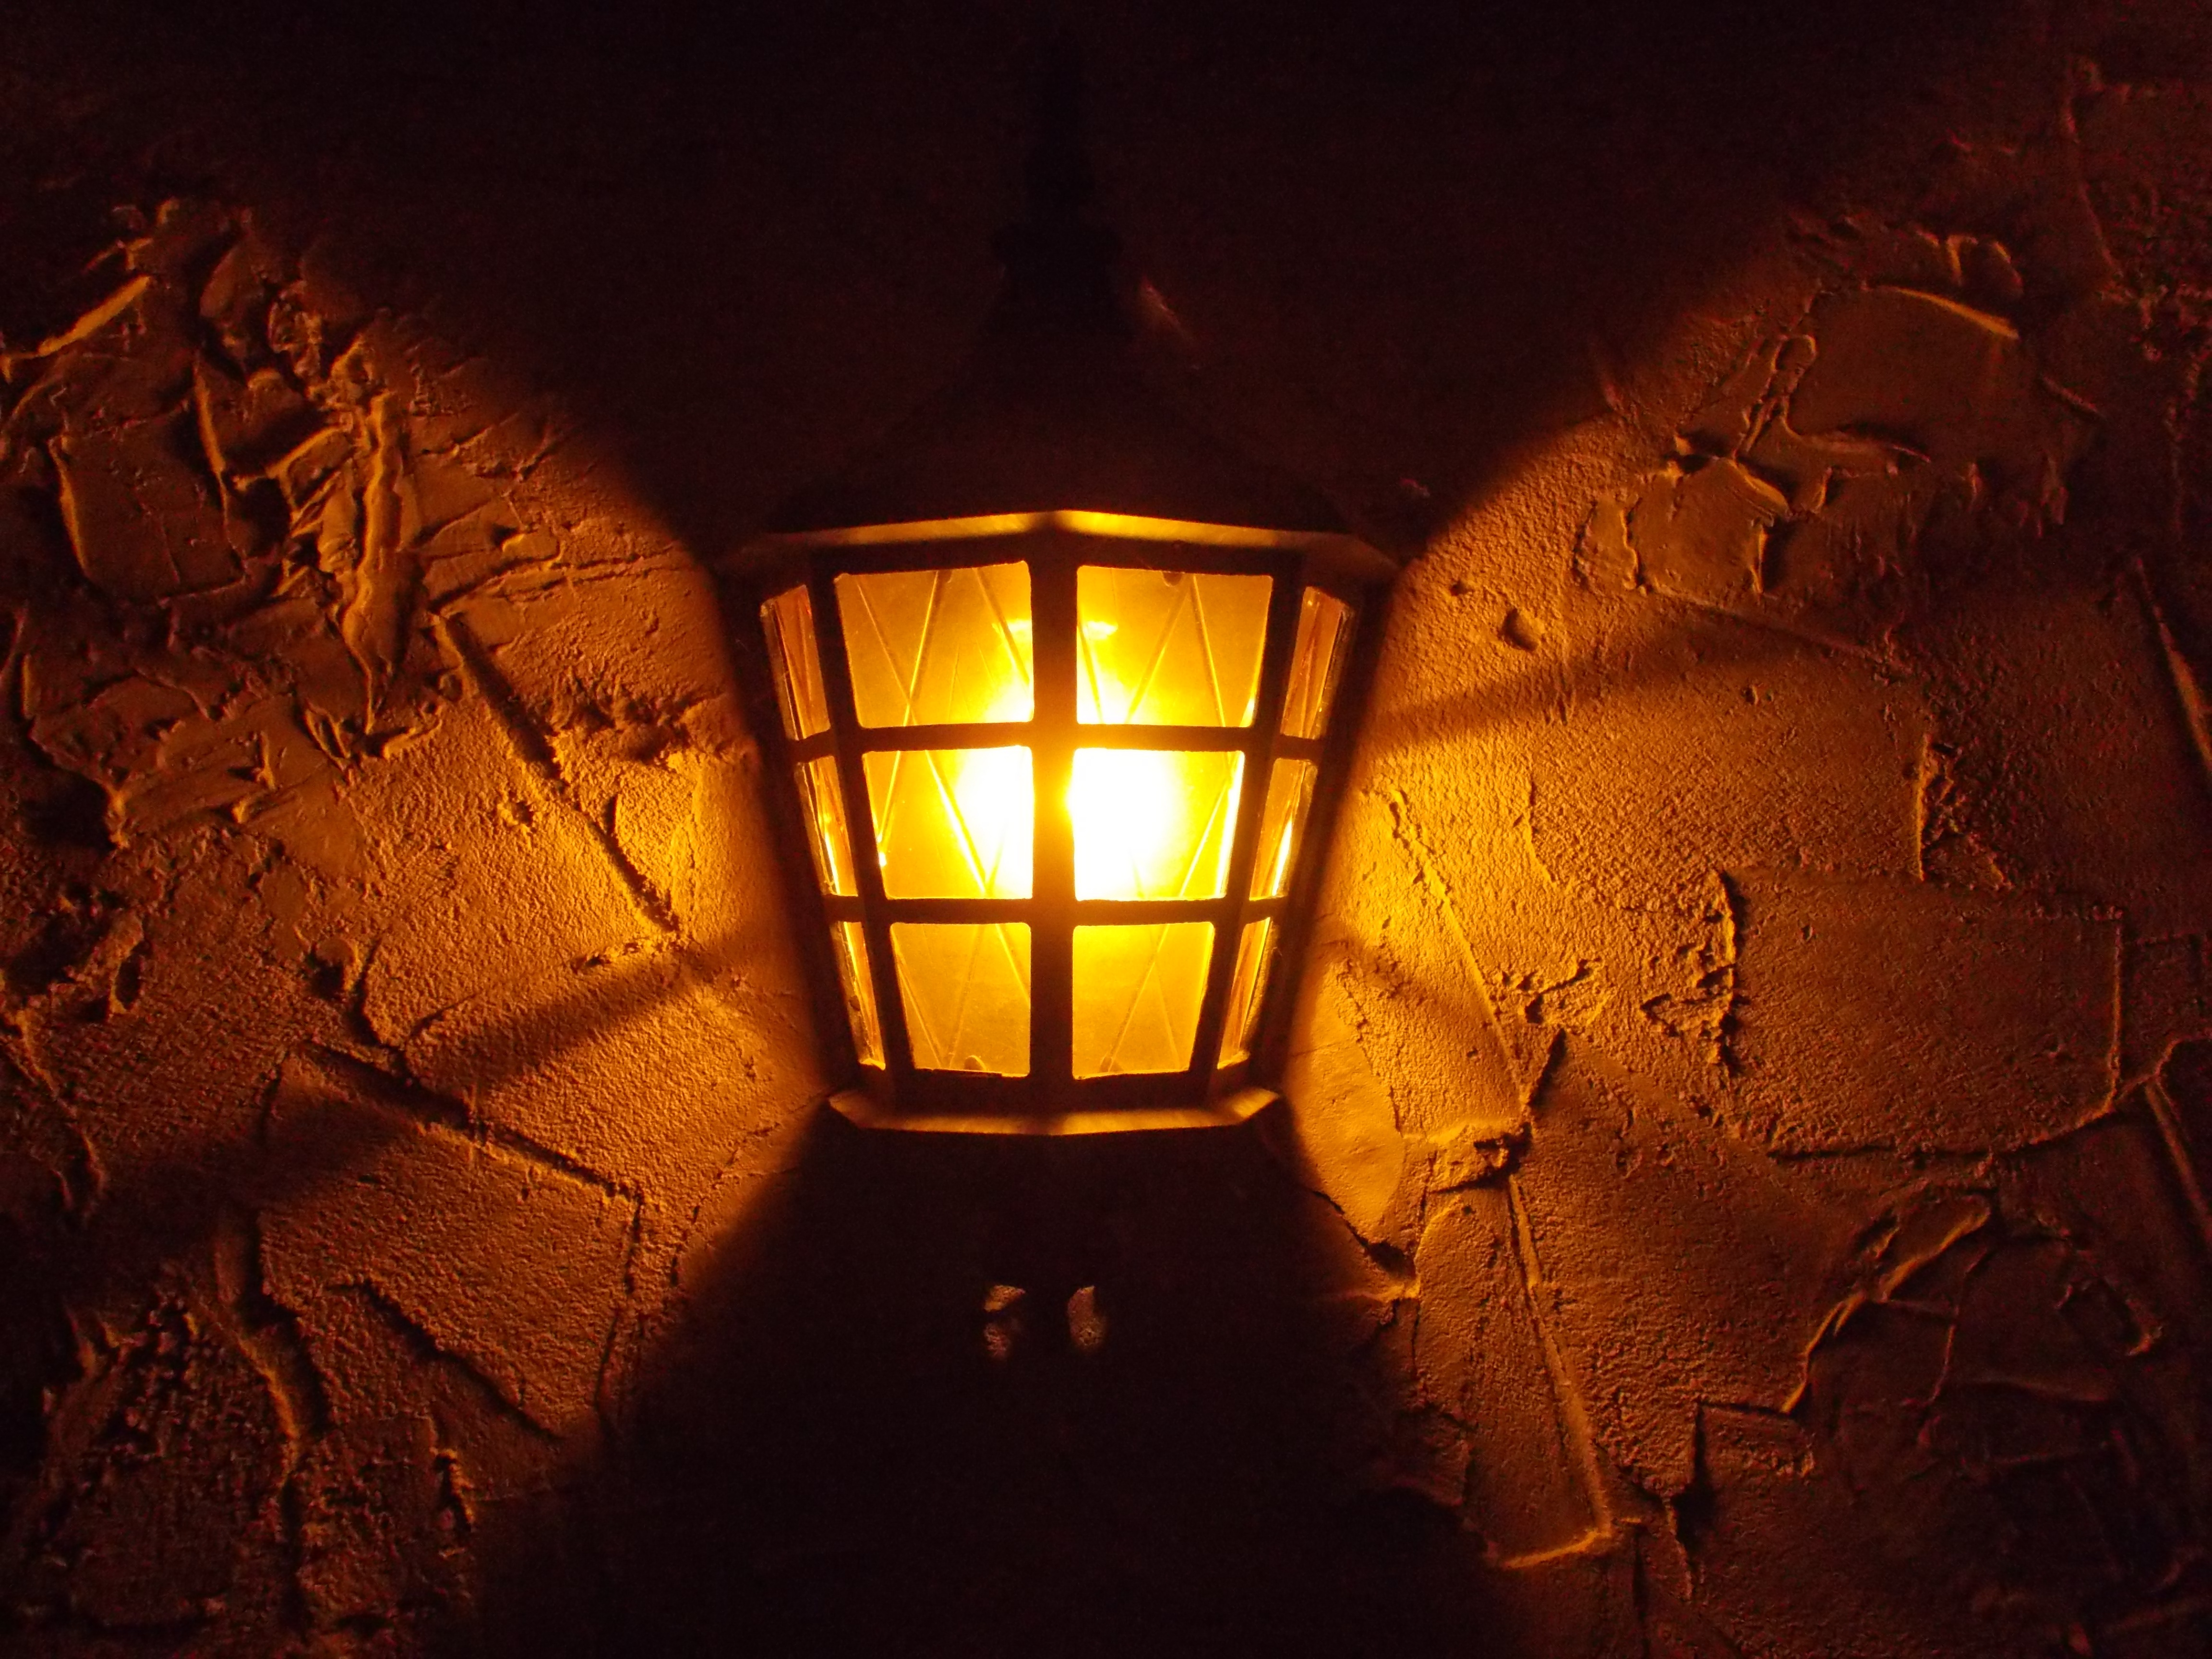
light, night, sunlight, old, decoration, reflection, shadow, facade, darkness, yellow, lighting, medieval, symmetry, light fixture, former, rustic france